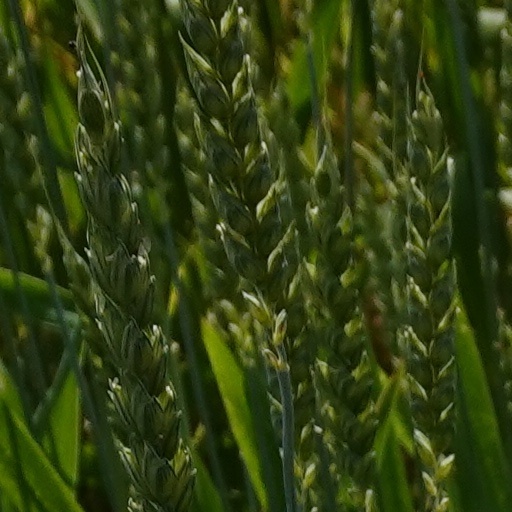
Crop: wheat